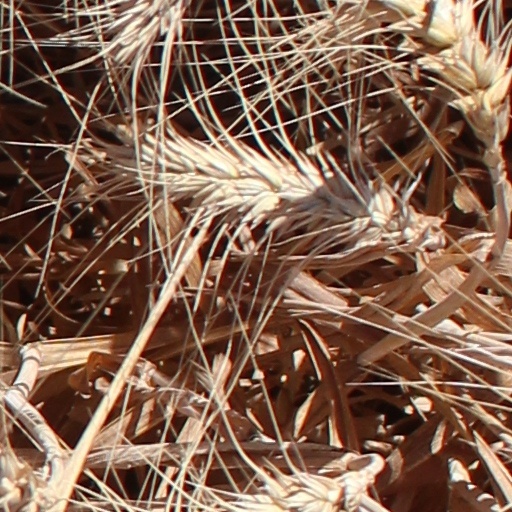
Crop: wheat